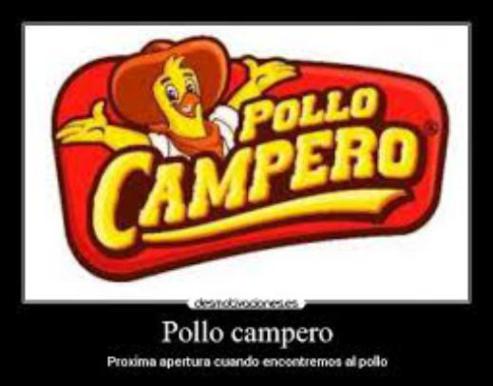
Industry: Food